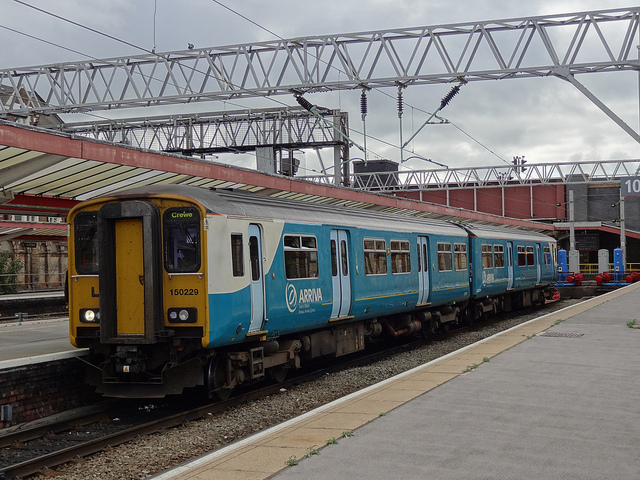
A blue and white train next to a train station.

A blue train stopped at a loading station.

The two car train is painted white, blue and yellow.

A large long train on a steel track.

A train engine pulling carts into a station that's secluded.